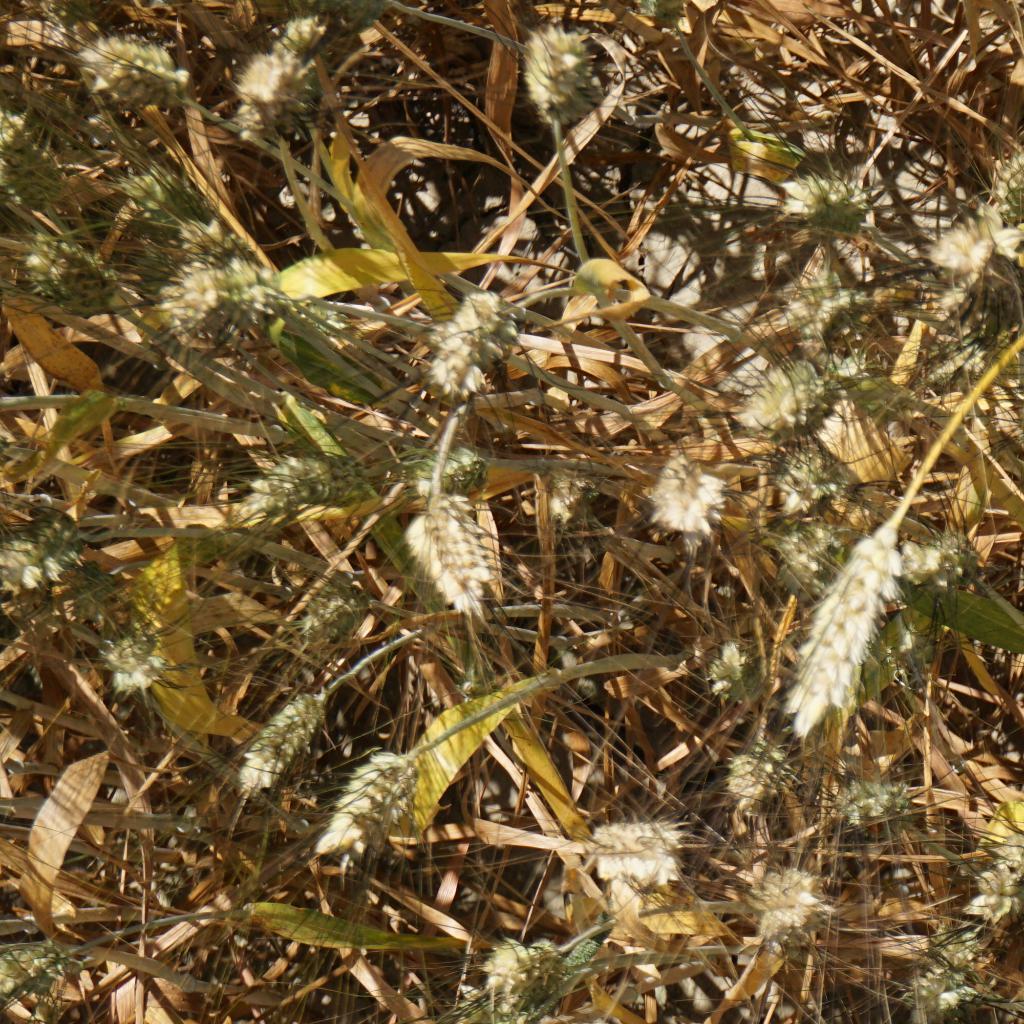
Country: France
Location: Gréoux
Wheat development stage: Filling - Ripening